Muxrabija

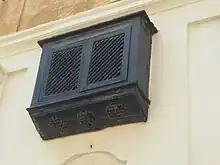
Wooden muxrabija in Qrendi

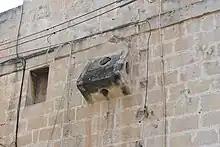
Stone-carved muxrabija in Zabbar

The Muxrabija (from the Arabic "mashrabiya"; plural "muxrabijet") is a typical element of vernacular Maltese architecture. It consists of an ornate timber screen, perforated with an intricate network of holes, tightly fitted into a window or loggia projecting from the facade of the building, usually over the main door or to its side. Stone-carved muxrabijiet are also reported.